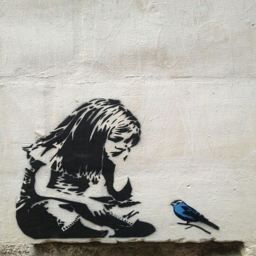
printmaking artist with blue bird .